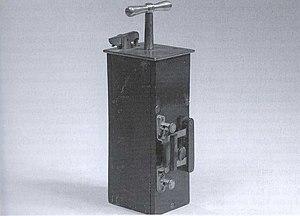
Langelot et les Saboteurs est le quatrième roman de la série Langelot écrite par le Lieutenant X. Ce roman a été édité pour la première fois en 1966 chez Hachette dans la collection Bibliothèque verte sous le nᵒ 301.
Le détonateur est un élément dont le rôle consiste à produire, au départ d'un courant électrique ou d'une flamme, une onde de choc suffisamment puissante pour provoquer la détonation d'une charge explosive.